Geology of the Jura Massif

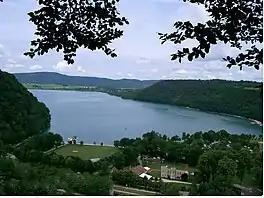
Lac de Chalain in its remote cove.

On the French Jura side, three sites have been identified. The oldest footprints were discovered in 2006 in the Bois aux Salpêtriers quarry in Loulle. The footprints are located in oncolite and peloidal limestones of the Couches du Morillon formation, corresponding to an intertidal environment. The footprints are dated between the Upper Oxfordian and the Lower Kimmeridgian and are the oldest from the Upper Jurassic in the Jura. Three surfaces have been described, containing nearly 1,500 footprints and forming 23 sauropod trackways (ichnogenera "Brontopodus" and "Parabrontopodus") and 3 theropod trackways (ichnogenera "Carmelopodus" and "Megalosauripus"). Each surface corresponds to different phases of emergence. A trackway measuring between 27 and 32 meters and containing approximately 170 footprints has been described in the Couches du Chailley formation (Upper Kimmeridgian to Tithonian) in Coisia, on a near-vertical slab along the departmental road D 60E1. This formation is also interpreted as a subtidal environment, such as a lagoon protected by a coral reef and subject to phases of emergence (supratidal environment), during which the footprints were imprinted in the sediment. These footprints correspond to the ichnogenus "Parabrontopodus". Their dimensions link them to "Diplodocus" individuals measuring 24 meters in length. Another outcrop located 1 kilometer away suggests that the site may be much larger. Finally, a last site has been identified in La Plagne near Saint-Germain-de-Joux, in the same formation as Coisia, the Couches du Chailley formation, but dated to the Lower Tithonian. These footprints are attributed to the ichnogenus Brontopodus, with some belonging to a newly identified species, Brontopodus plagnensis. Moreover, the site hosts the longest known sauropod trackway in the world, measuring 155 meters.